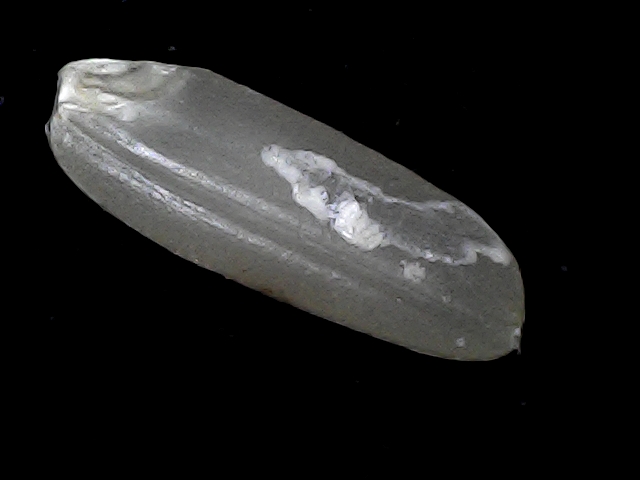
Rice variety: BD85